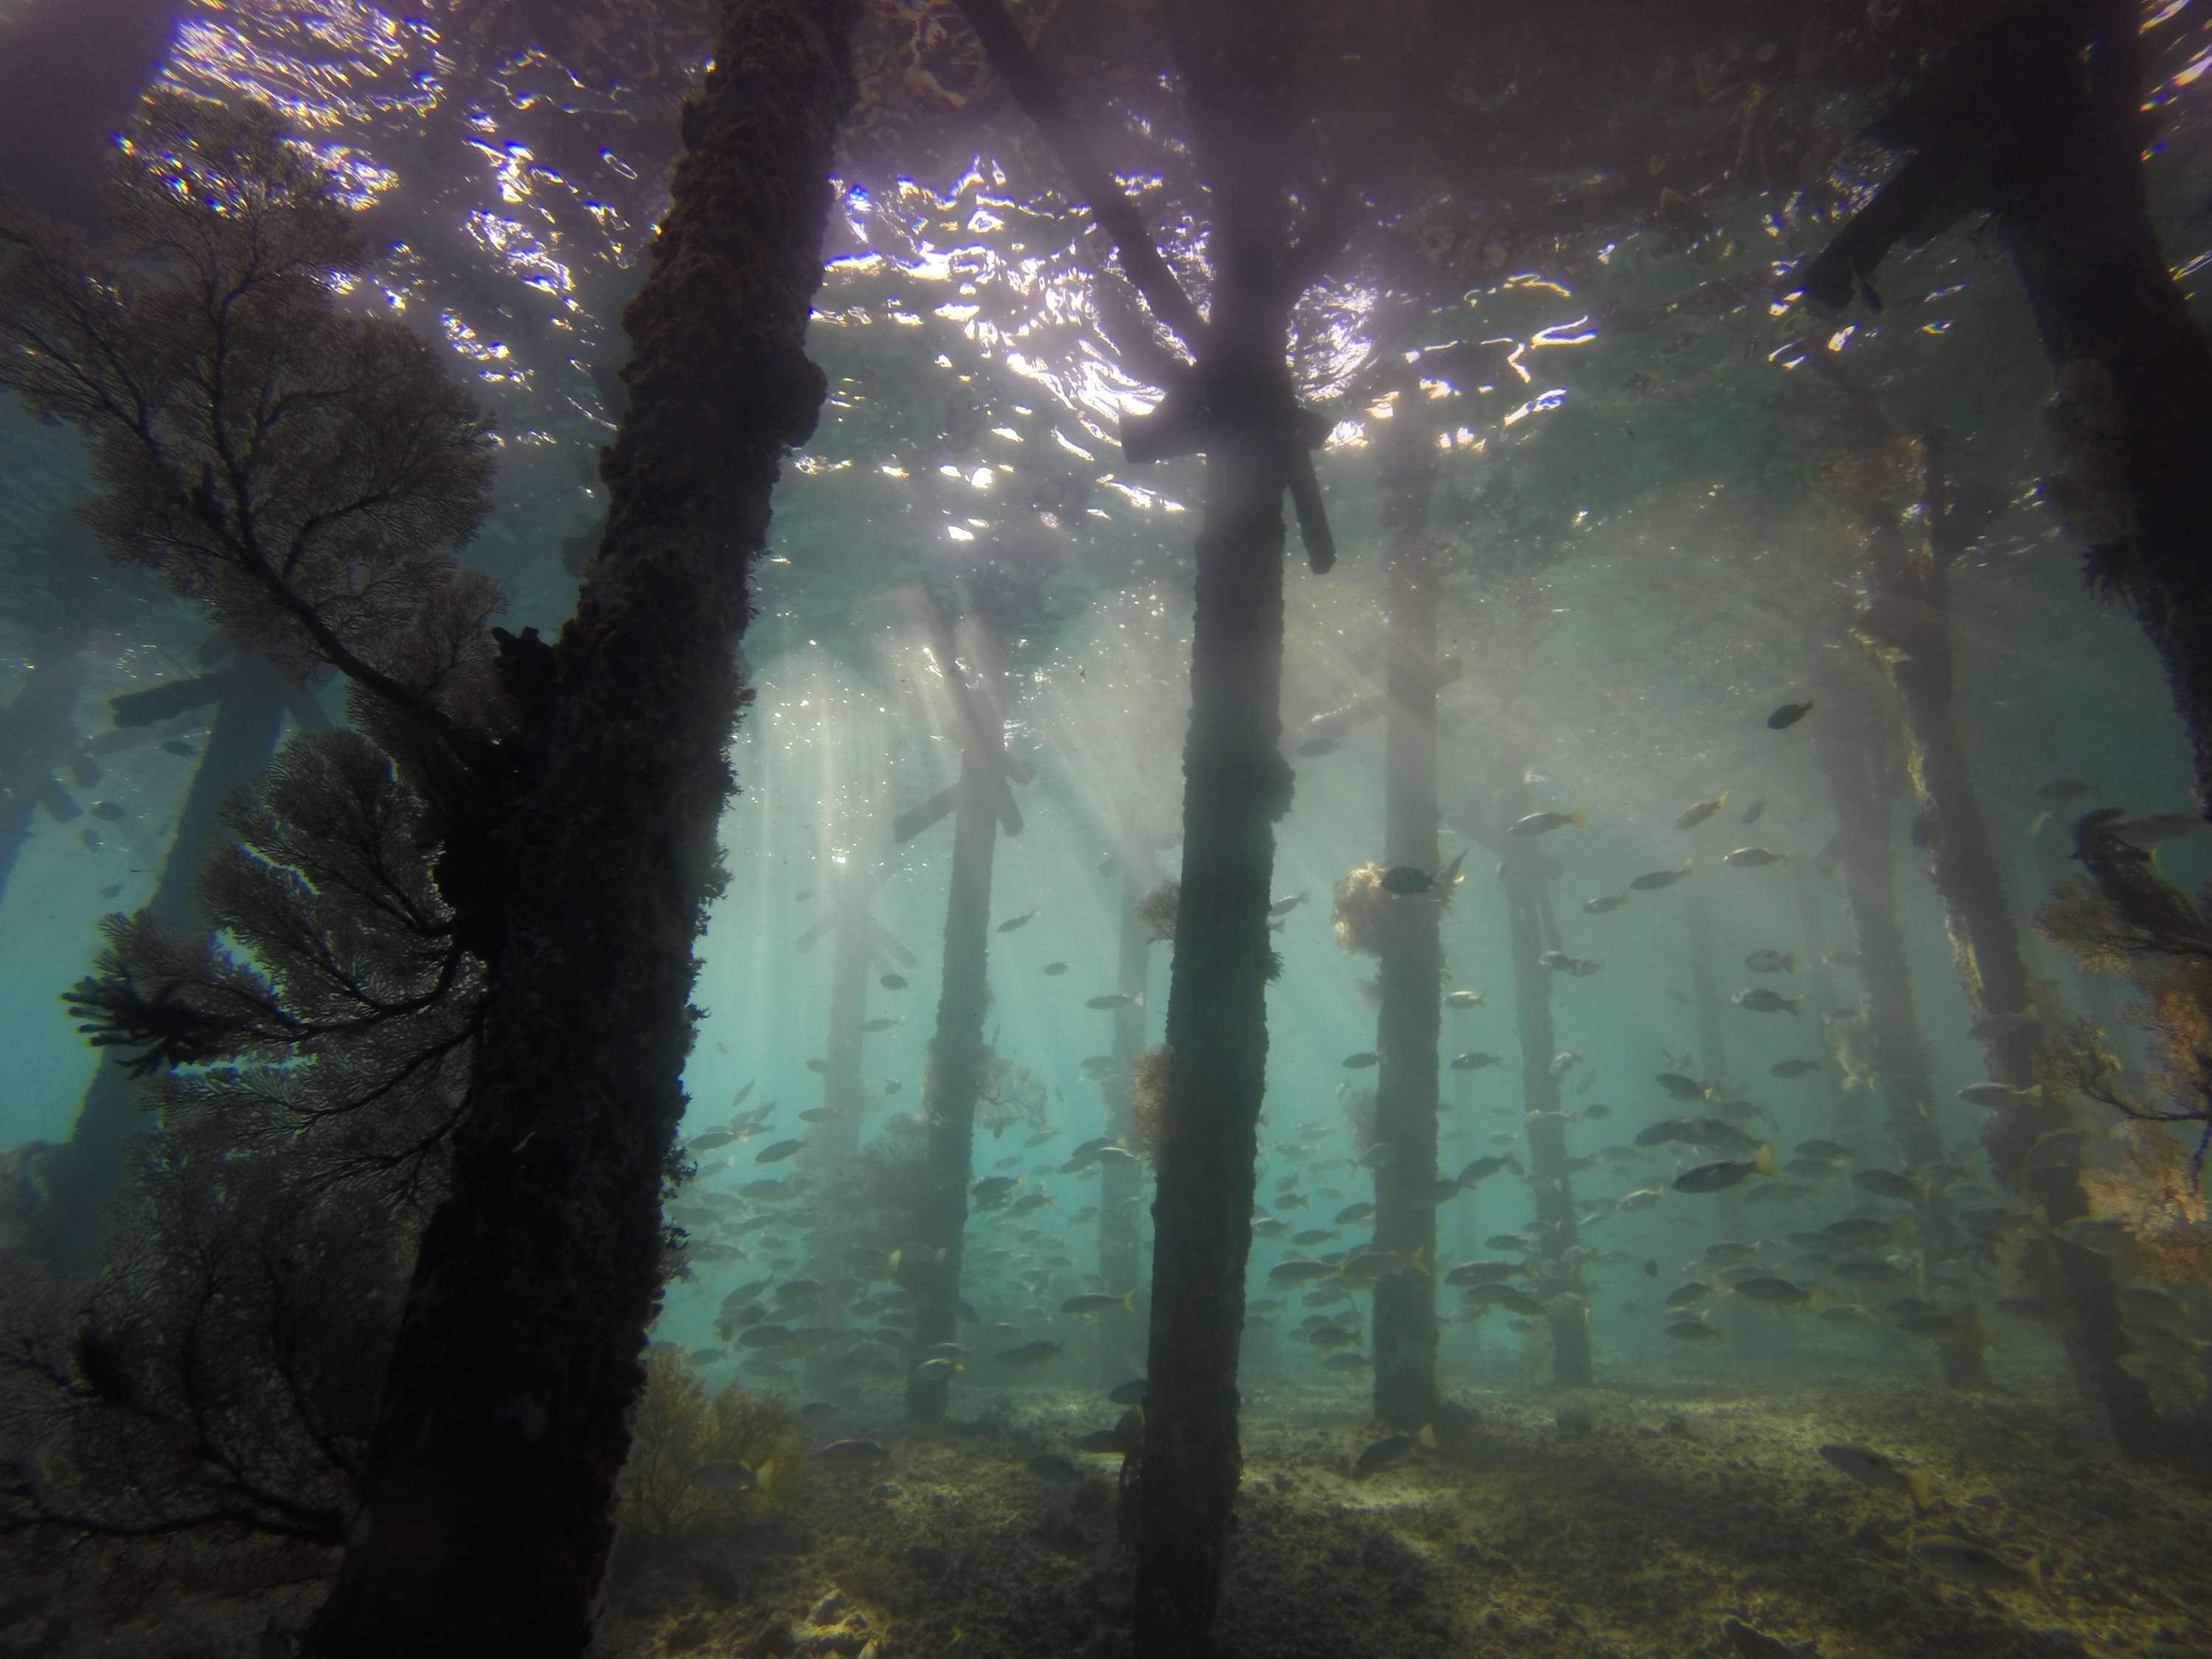
sea, water, nature, forest, ocean, swamp, sunlight, vacation, travel, diving, underwater, jungle, tropical, seaweed, seascape, holiday, island, jetty, fish, coral, activity, reef, dive, algae, indonesia, habitat, scuba, borneo, screenshot, reef fish, scuba diving, kalimantan, artificial reef, derawan, berau, natural environment, atmospheric phenomenon